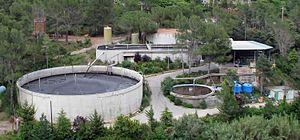
Le traitement des eaux usées est l’ensemble des procédés visant à dépolluer l’eau usée avant son retour dans le milieu naturel ou sa réutilisation. Les eaux usées sont les eaux qui à la suite de leur utilisation domestique, commerciale ou industrielle sont de nature à polluer les milieux dans lesquels elles seraient déversées. C'est pourquoi, dans un souci de protection des milieux récepteurs, des traitements sont réalisés sur ces effluents collectés par le réseau d'assainissement urbain ou privé. L'objectif des traitements est de minimiser l'impact des eaux usées sur l'environnement. Lorsque les eaux traitées sont réutilisées, on parle de recyclage des eaux usées.